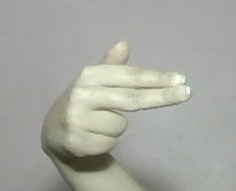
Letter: ghain